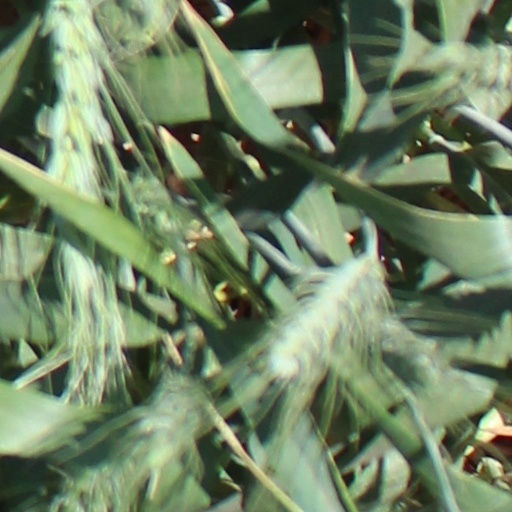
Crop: wheat